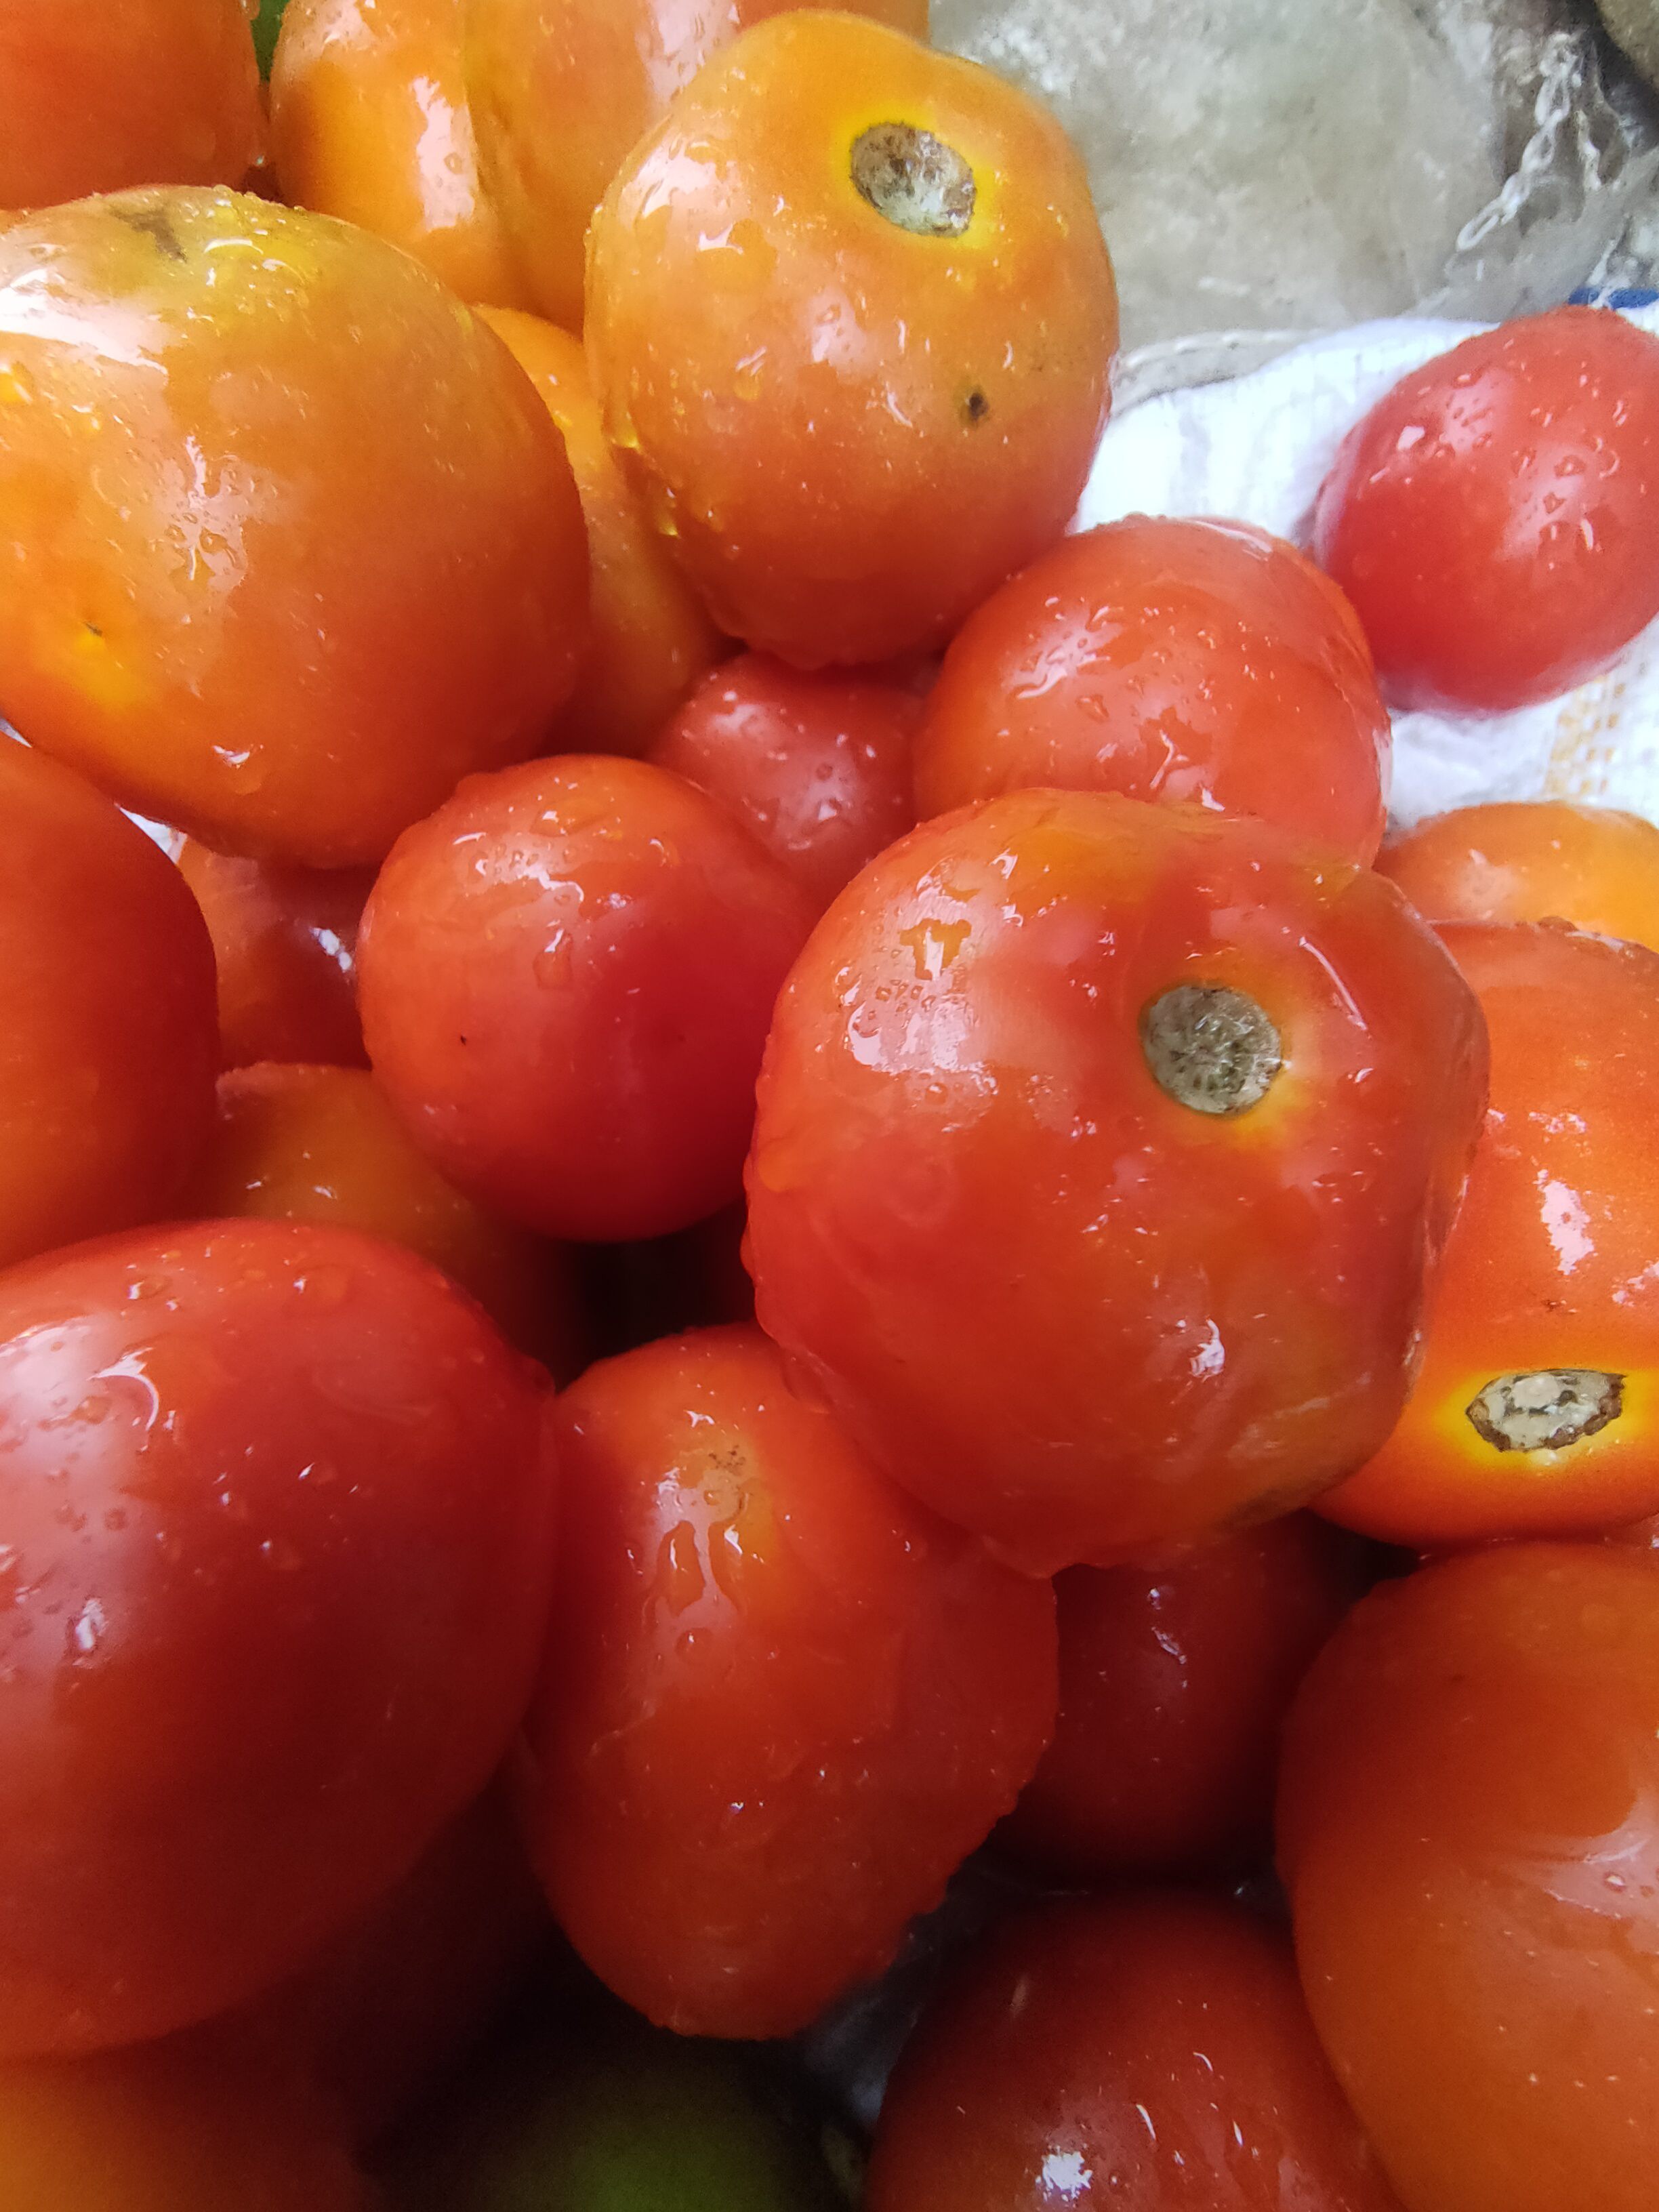
Label: Solanum Iycopersicum